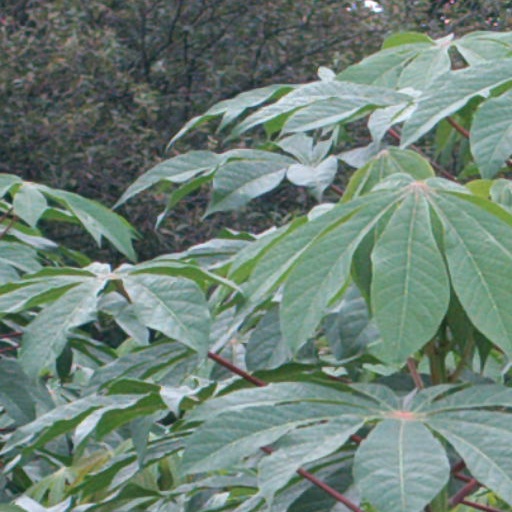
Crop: cassava